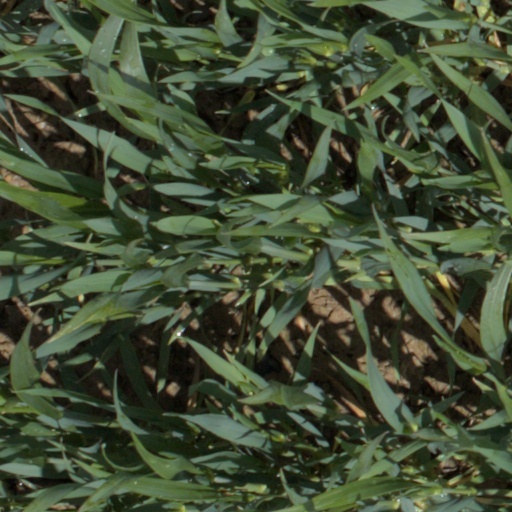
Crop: wheat